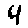
Label: 4